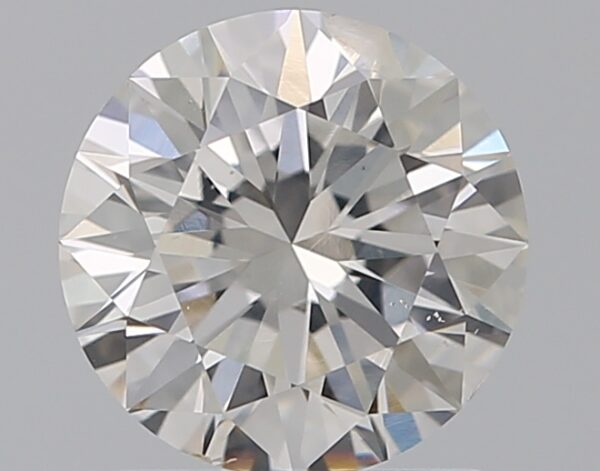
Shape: round
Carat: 1.2
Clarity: I1
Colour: F
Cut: EX
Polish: EX
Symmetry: EX
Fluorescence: N
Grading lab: GIA
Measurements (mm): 6.77 x 6.81 x 4.21